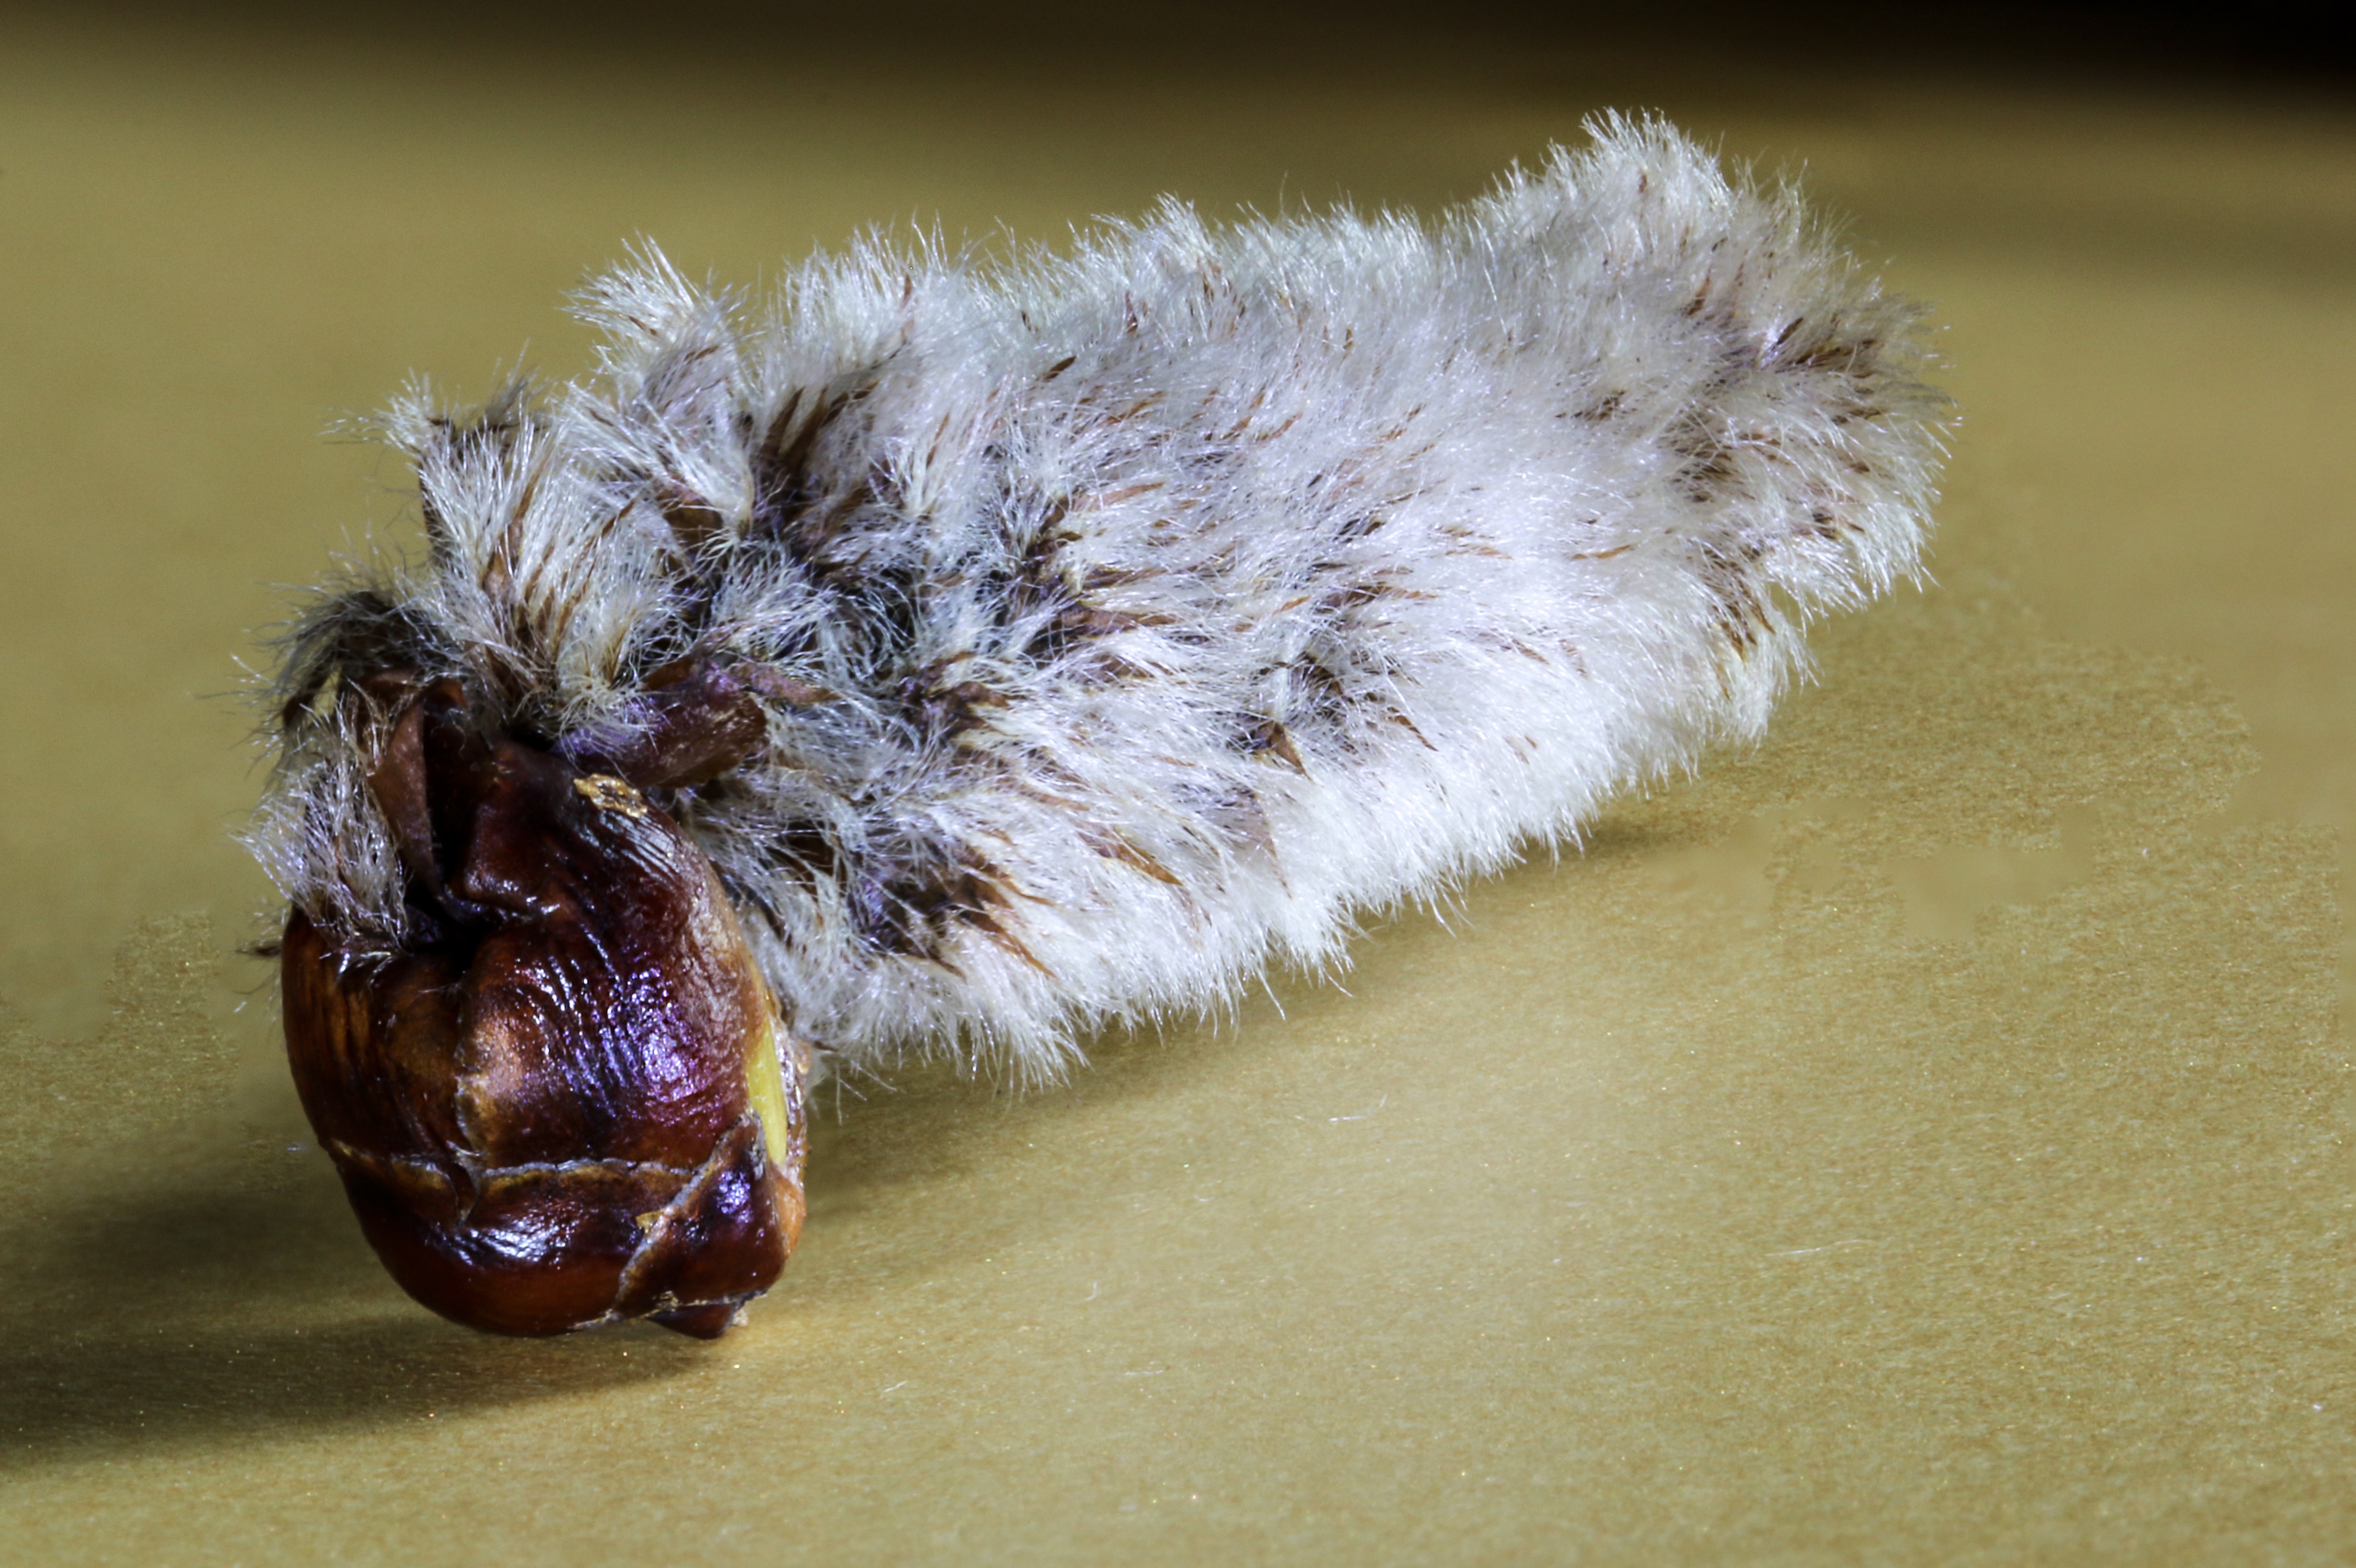
nature, blossom, hair, fruit, bloom, mouse, spring, cat, macro, mammal, close, caterpillar, close up, hazelnut, hazel flower, macro photography